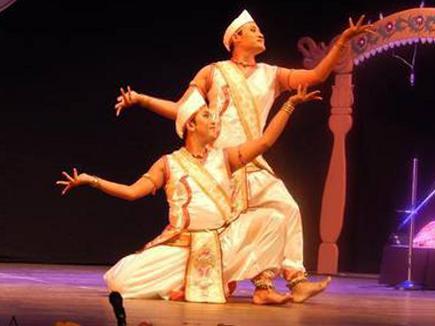
Dance form: sattriya